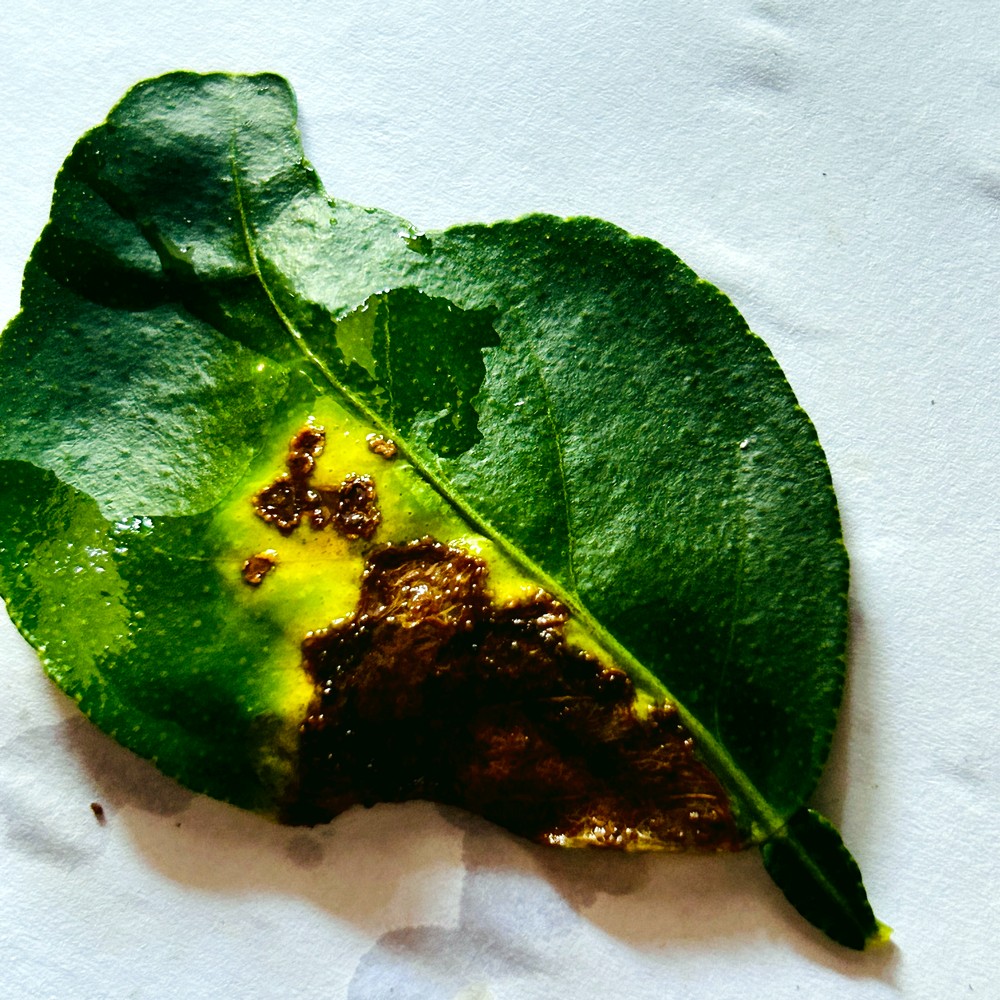
Label: Citrus Canker